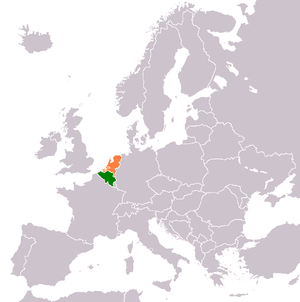
La Mocro Maffia — dite aussi Mocro-oorlog ou Mocro War — est l'appellation générale donnée aux organisations criminelles marocaines de la mafia spécialisées dans le trafic de cocaïne et de drogue de synthèse basé aux Pays-Bas et en Belgique.
Les relations entre la Belgique et les Pays-Bas sont les relations internationales s'exerçant entre deux États frontaliers d'Europe, la Belgique et les Pays-Bas.